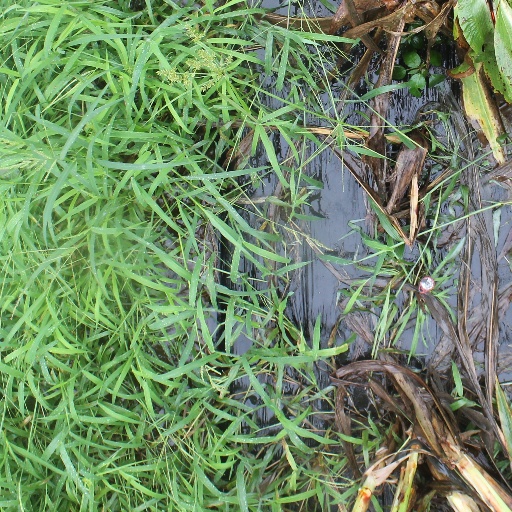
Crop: sorghum